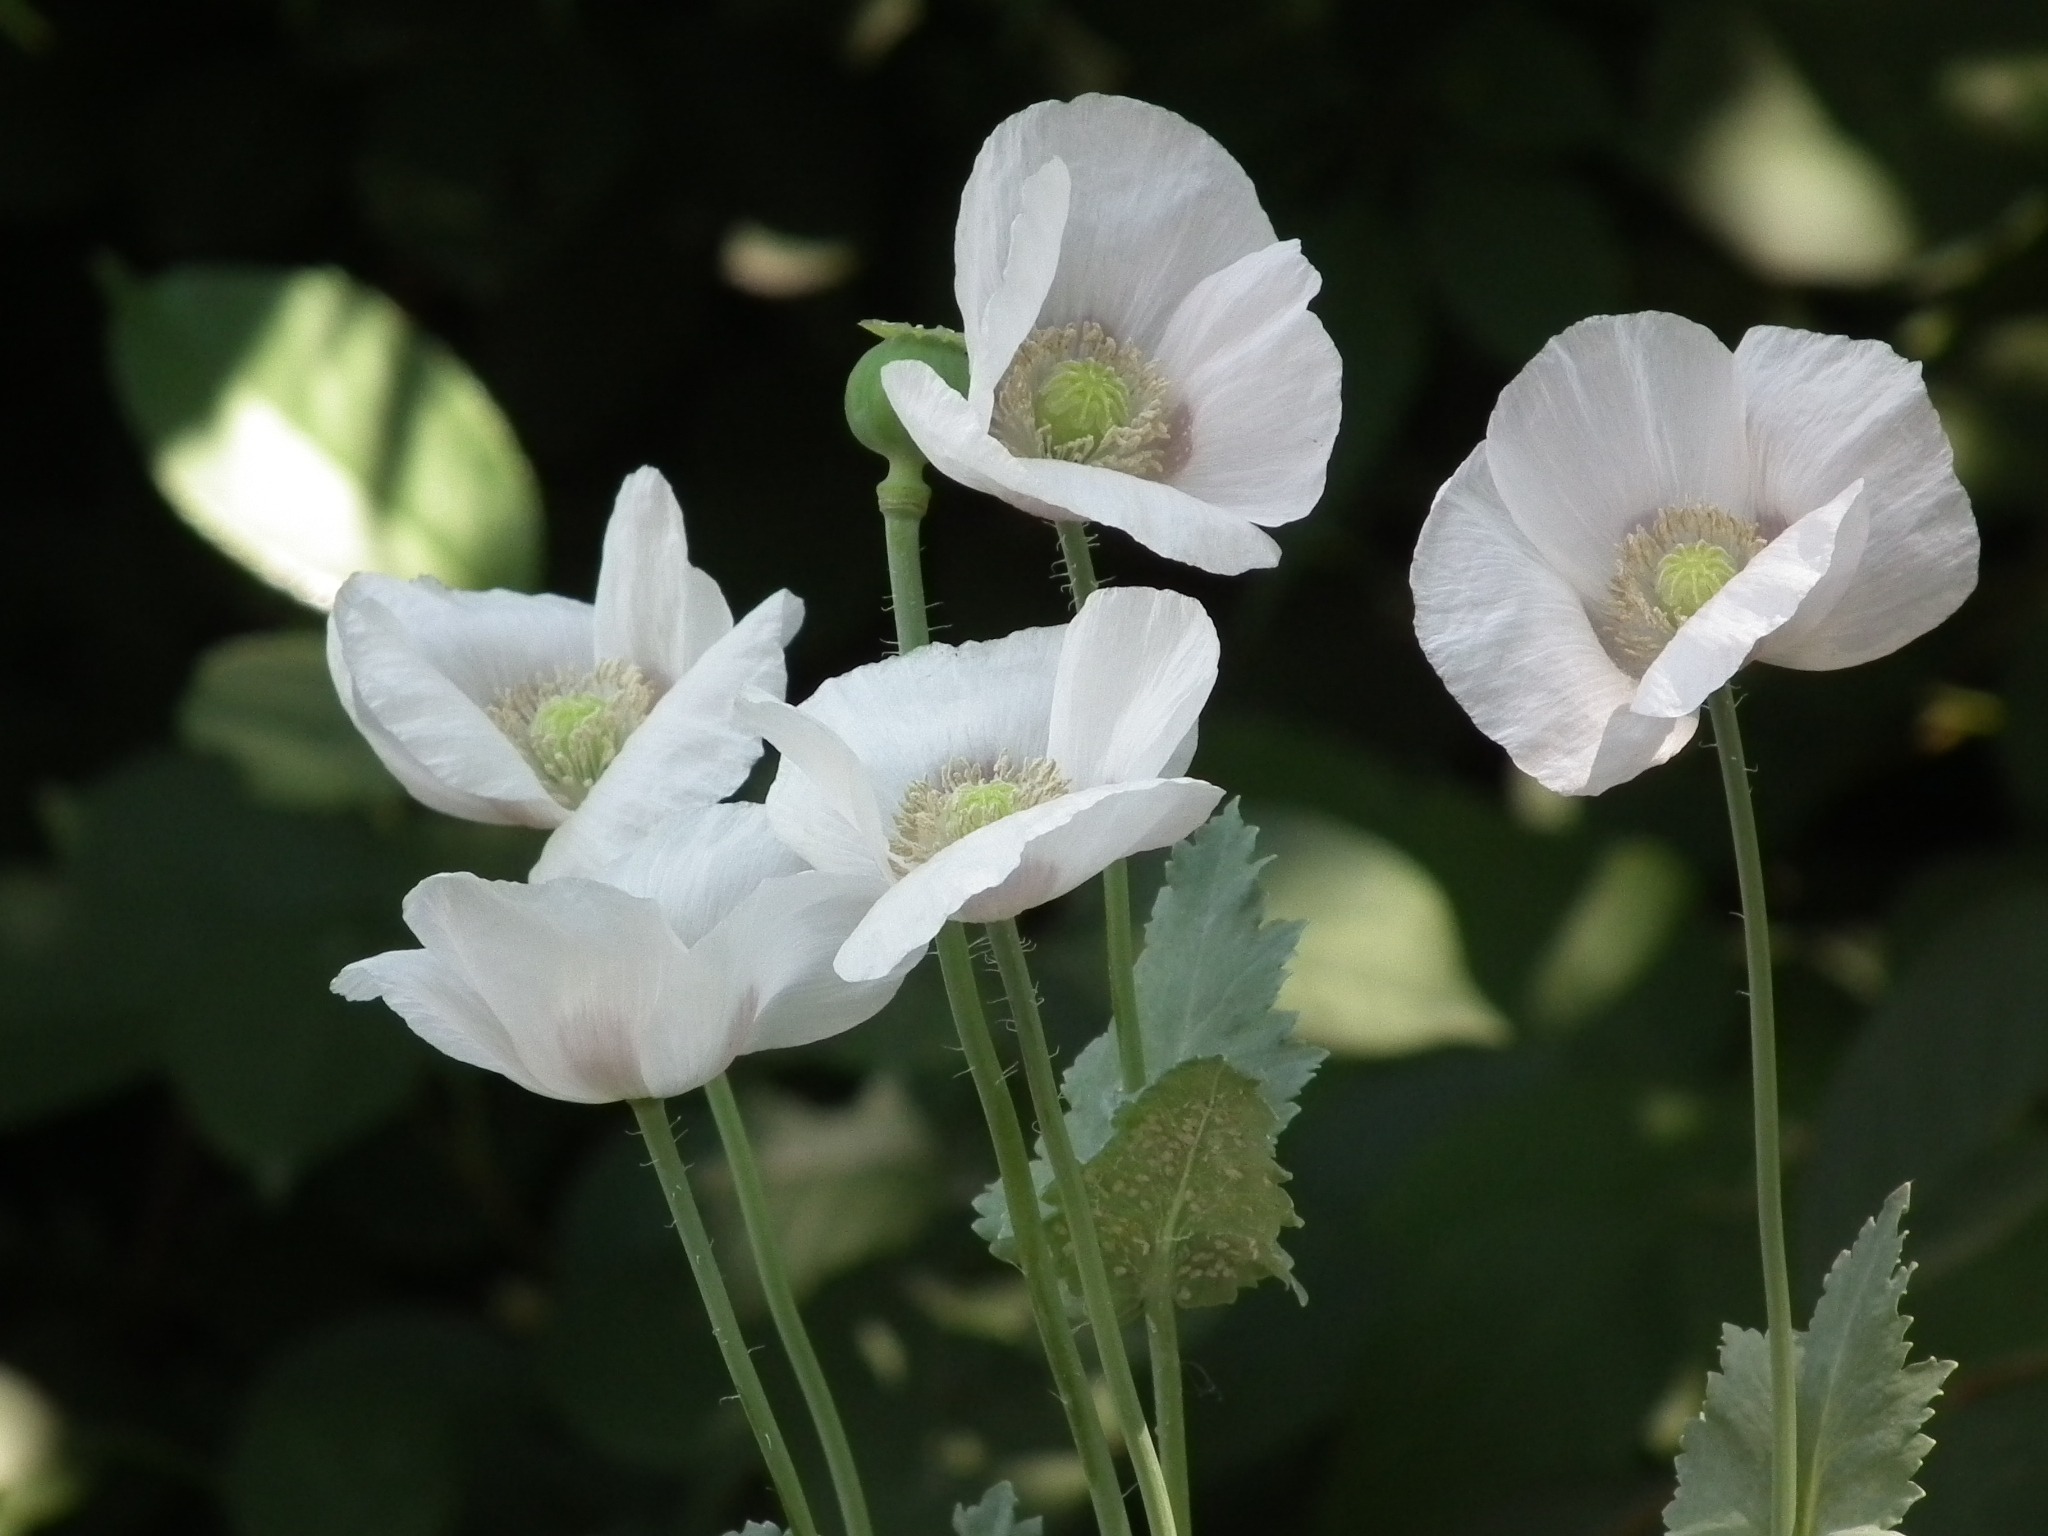
nature, blossom, plant, white, flower, petal, bloom, botany, pink, flora, wildflower, flowers, petals, beautiful, bud, mack, evening primrose, macro photography, summer flowers, flowers of the field, flowering plant, in the summer of, land plant